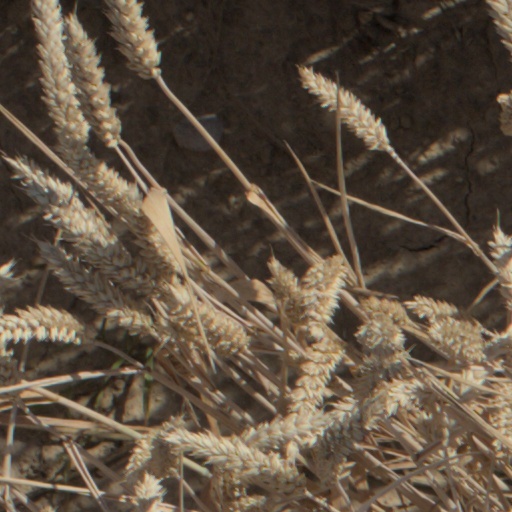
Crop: wheat